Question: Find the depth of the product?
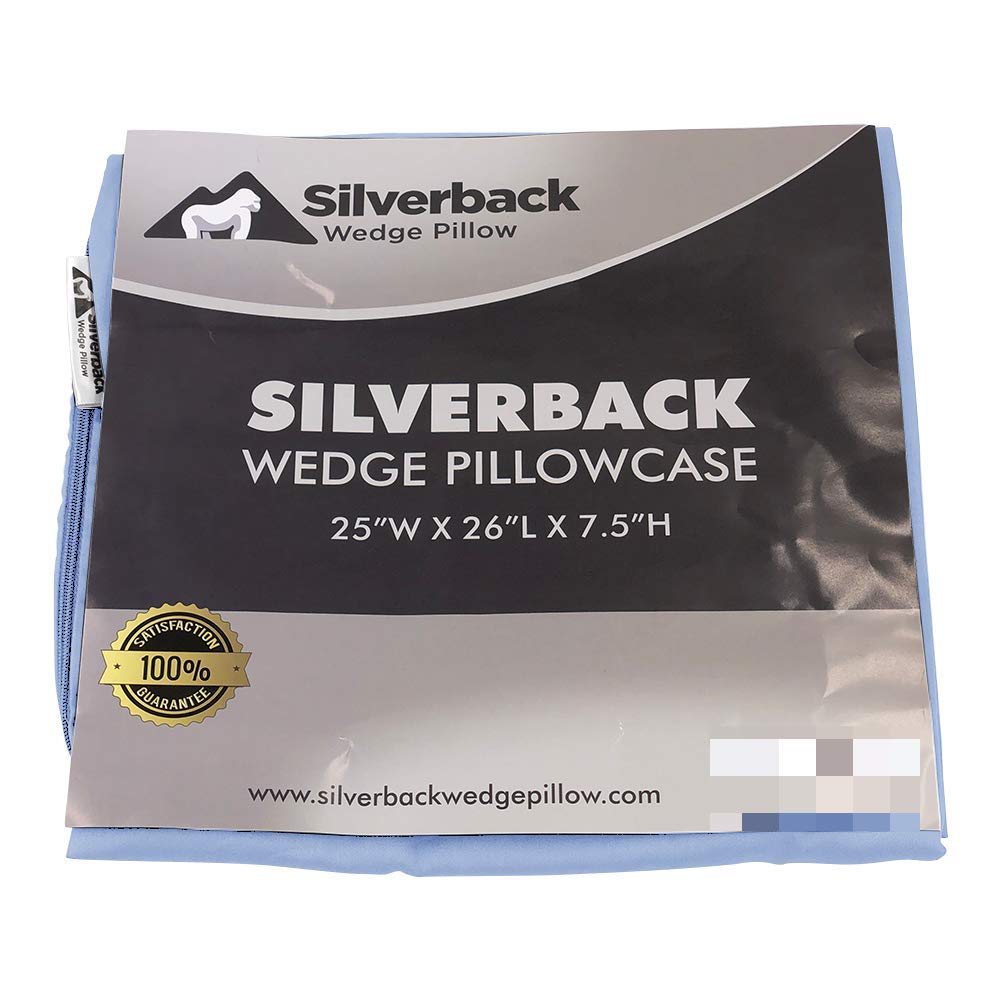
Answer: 26.0 inch